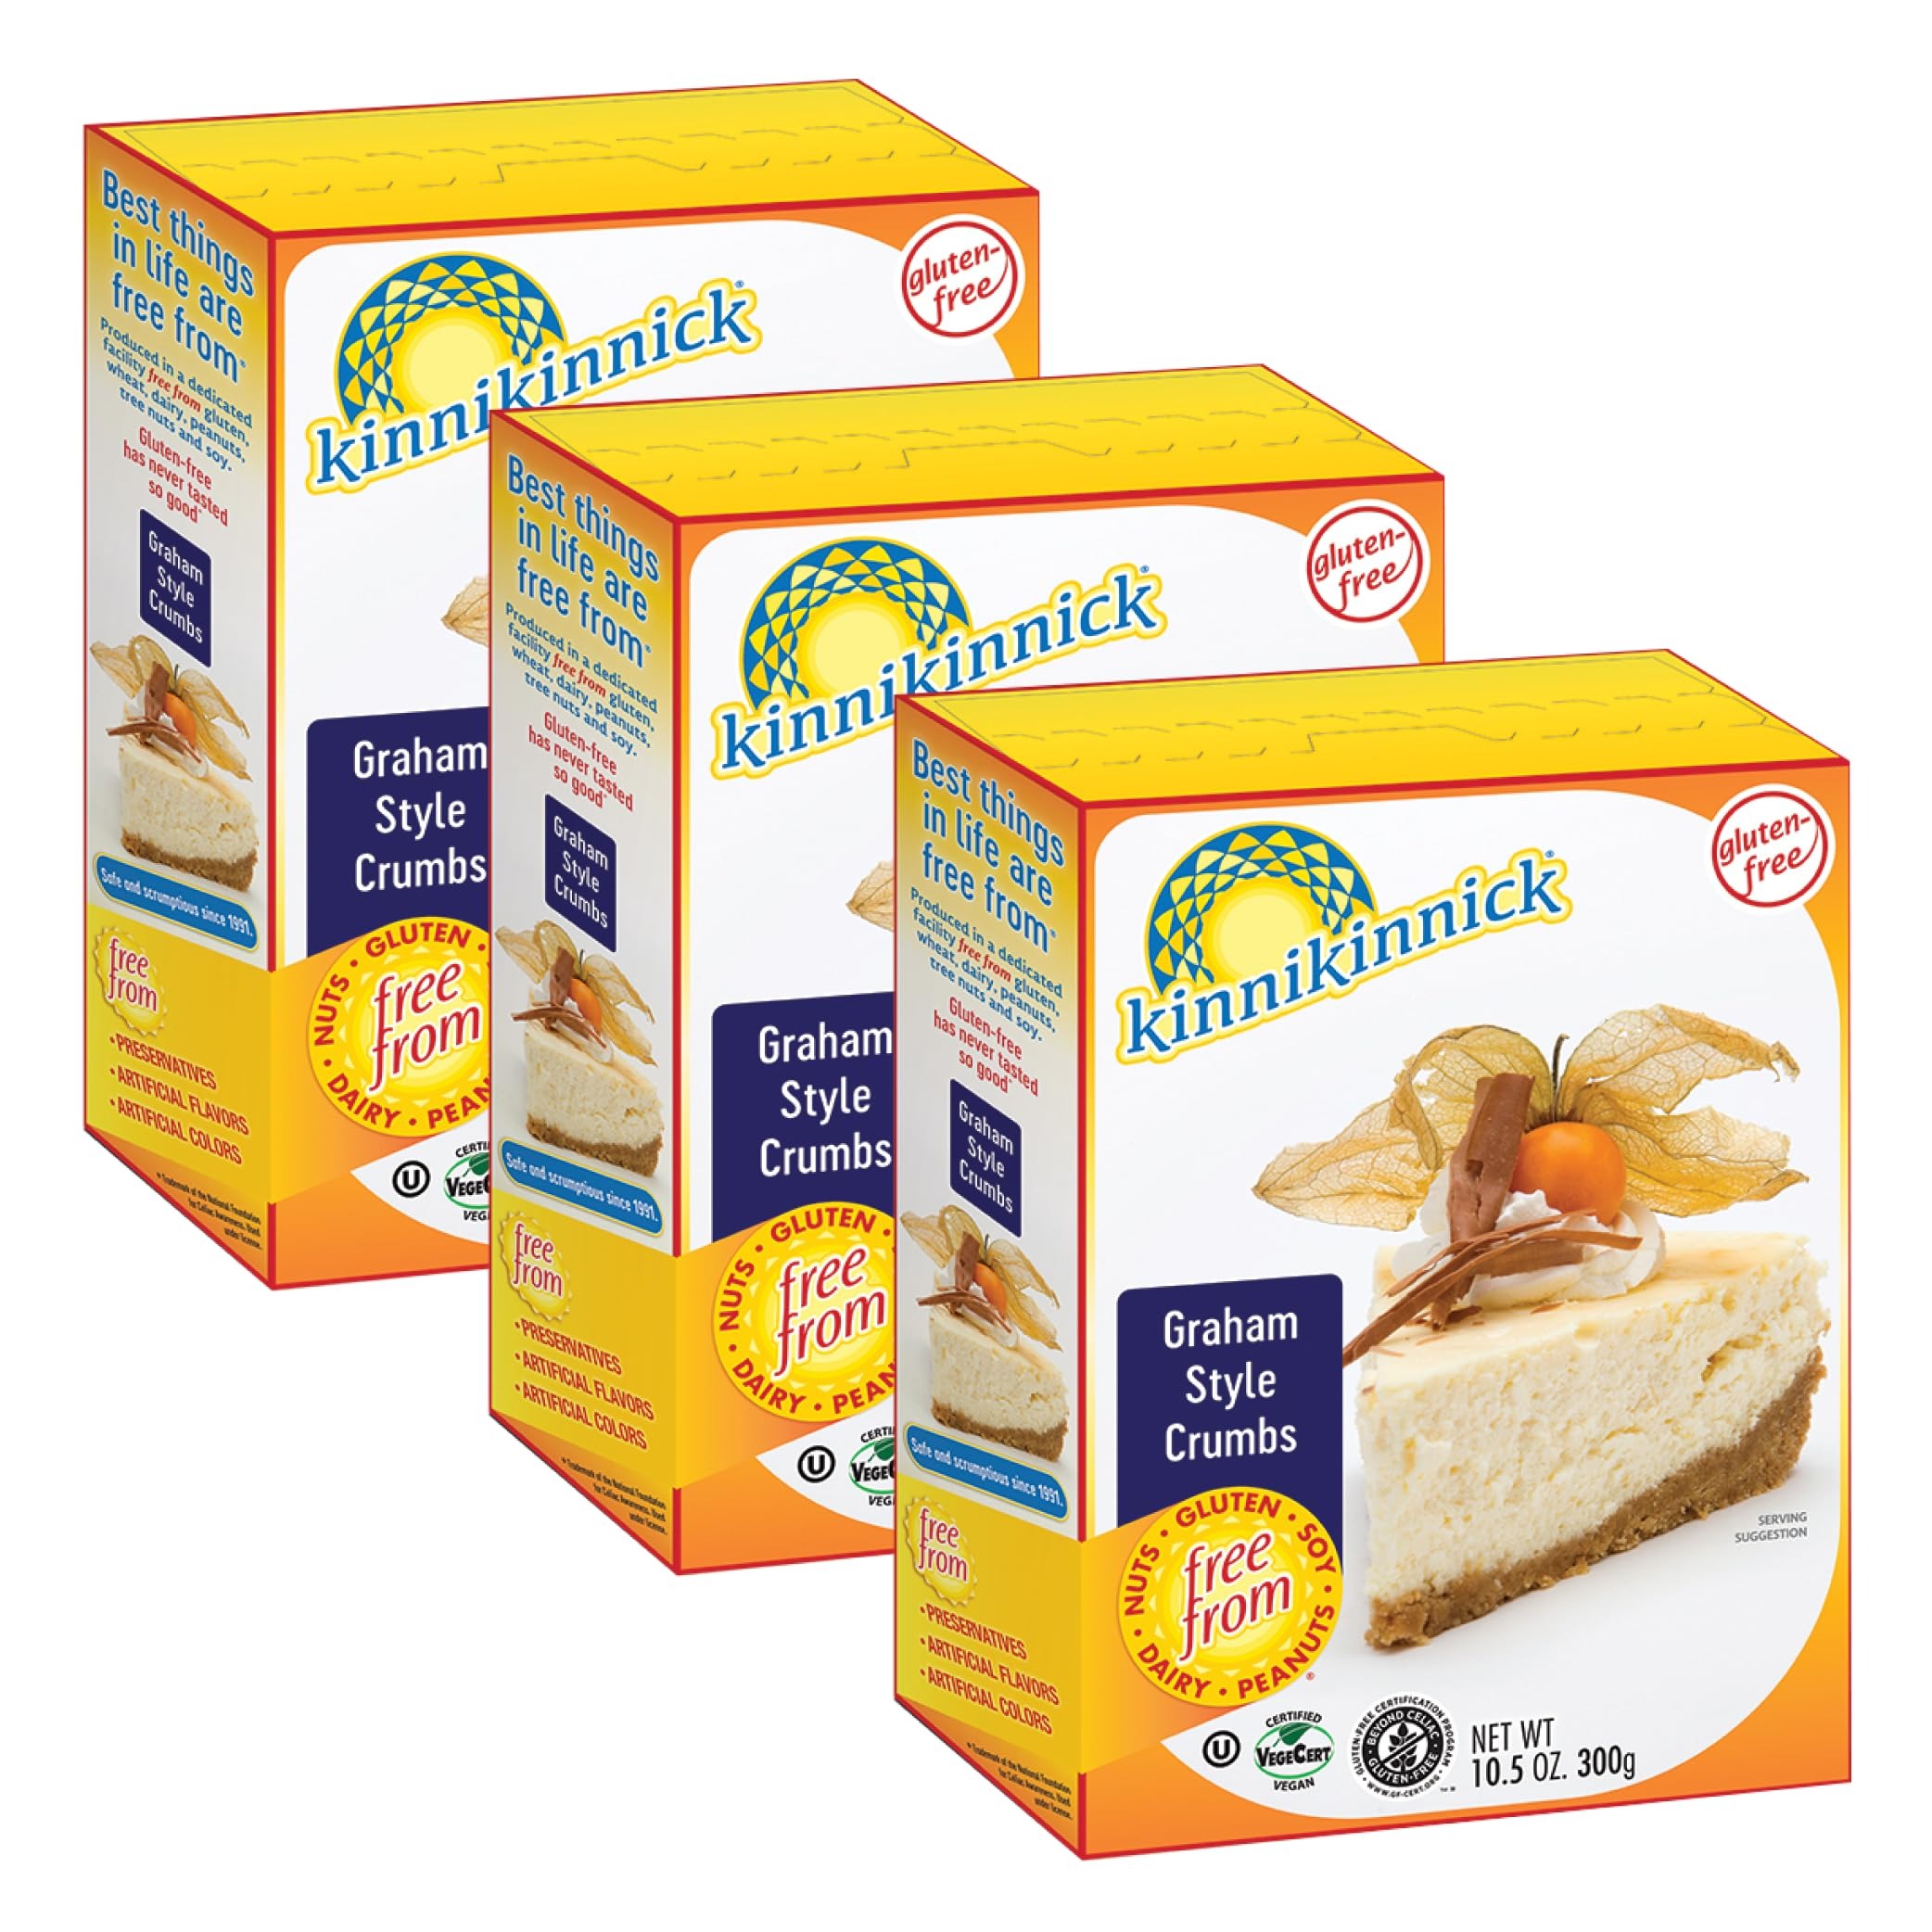
Item Name: Kinnikinnick - Graham Style Crumbs - Gluten Free, Allergy Friendly Vegan Graham Cracker Crumbs - 10.5 oz. Boxes - 3 Pack
Bullet Point 1: GLUTEN FREE GRAHAM STYLE CRUMBS: So good, you won't even know these graham crumbs are not only gluten-free but free from top allergens and vegan too! Keep a box in your pantry for all recipes that call for a graham cracker crust or toppings.
Bullet Point 2: ENDLESS POSSIBILITIES: Kinnikinnick's Gluten Free Graham Style Crumbs are perfect for pie crusts, cheesecakes or even as topping for ice-creams and other desserts.
Bullet Point 3: SIMPLE GRAHAM-STYLE CRUST PREPARATION: Combine butter and Kinnikinnick Graham Crumbs, add to a greased pan, press down, add filling of choice, and enjoy!
Bullet Point 4: FOR EVERY DIET: Kinnikinnick's range of mixes and prepared treats are guaranteed to make anyone with a food intolerance feel normal again and feel like they belong.
Bullet Point 5: KINNIKINNICK’S COMMITMENT: Crafting safe and scrumptious gluten-free baking since 1991- free from dairy, nuts, peanuts and soy, we are a family-owned business loved all around the world by those with dietary restrictions.
Value: 3.0
Unit: Count

Price: 22.89